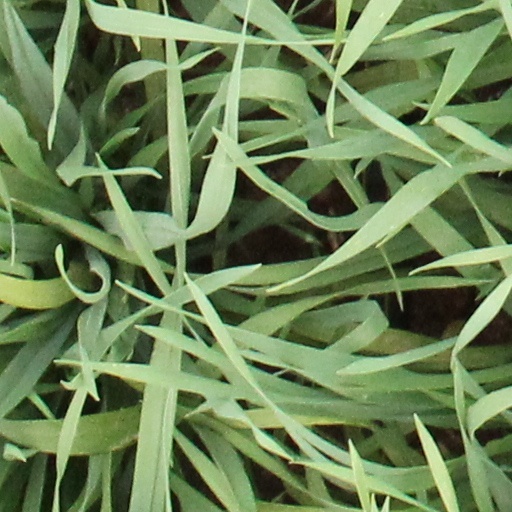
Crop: wheat